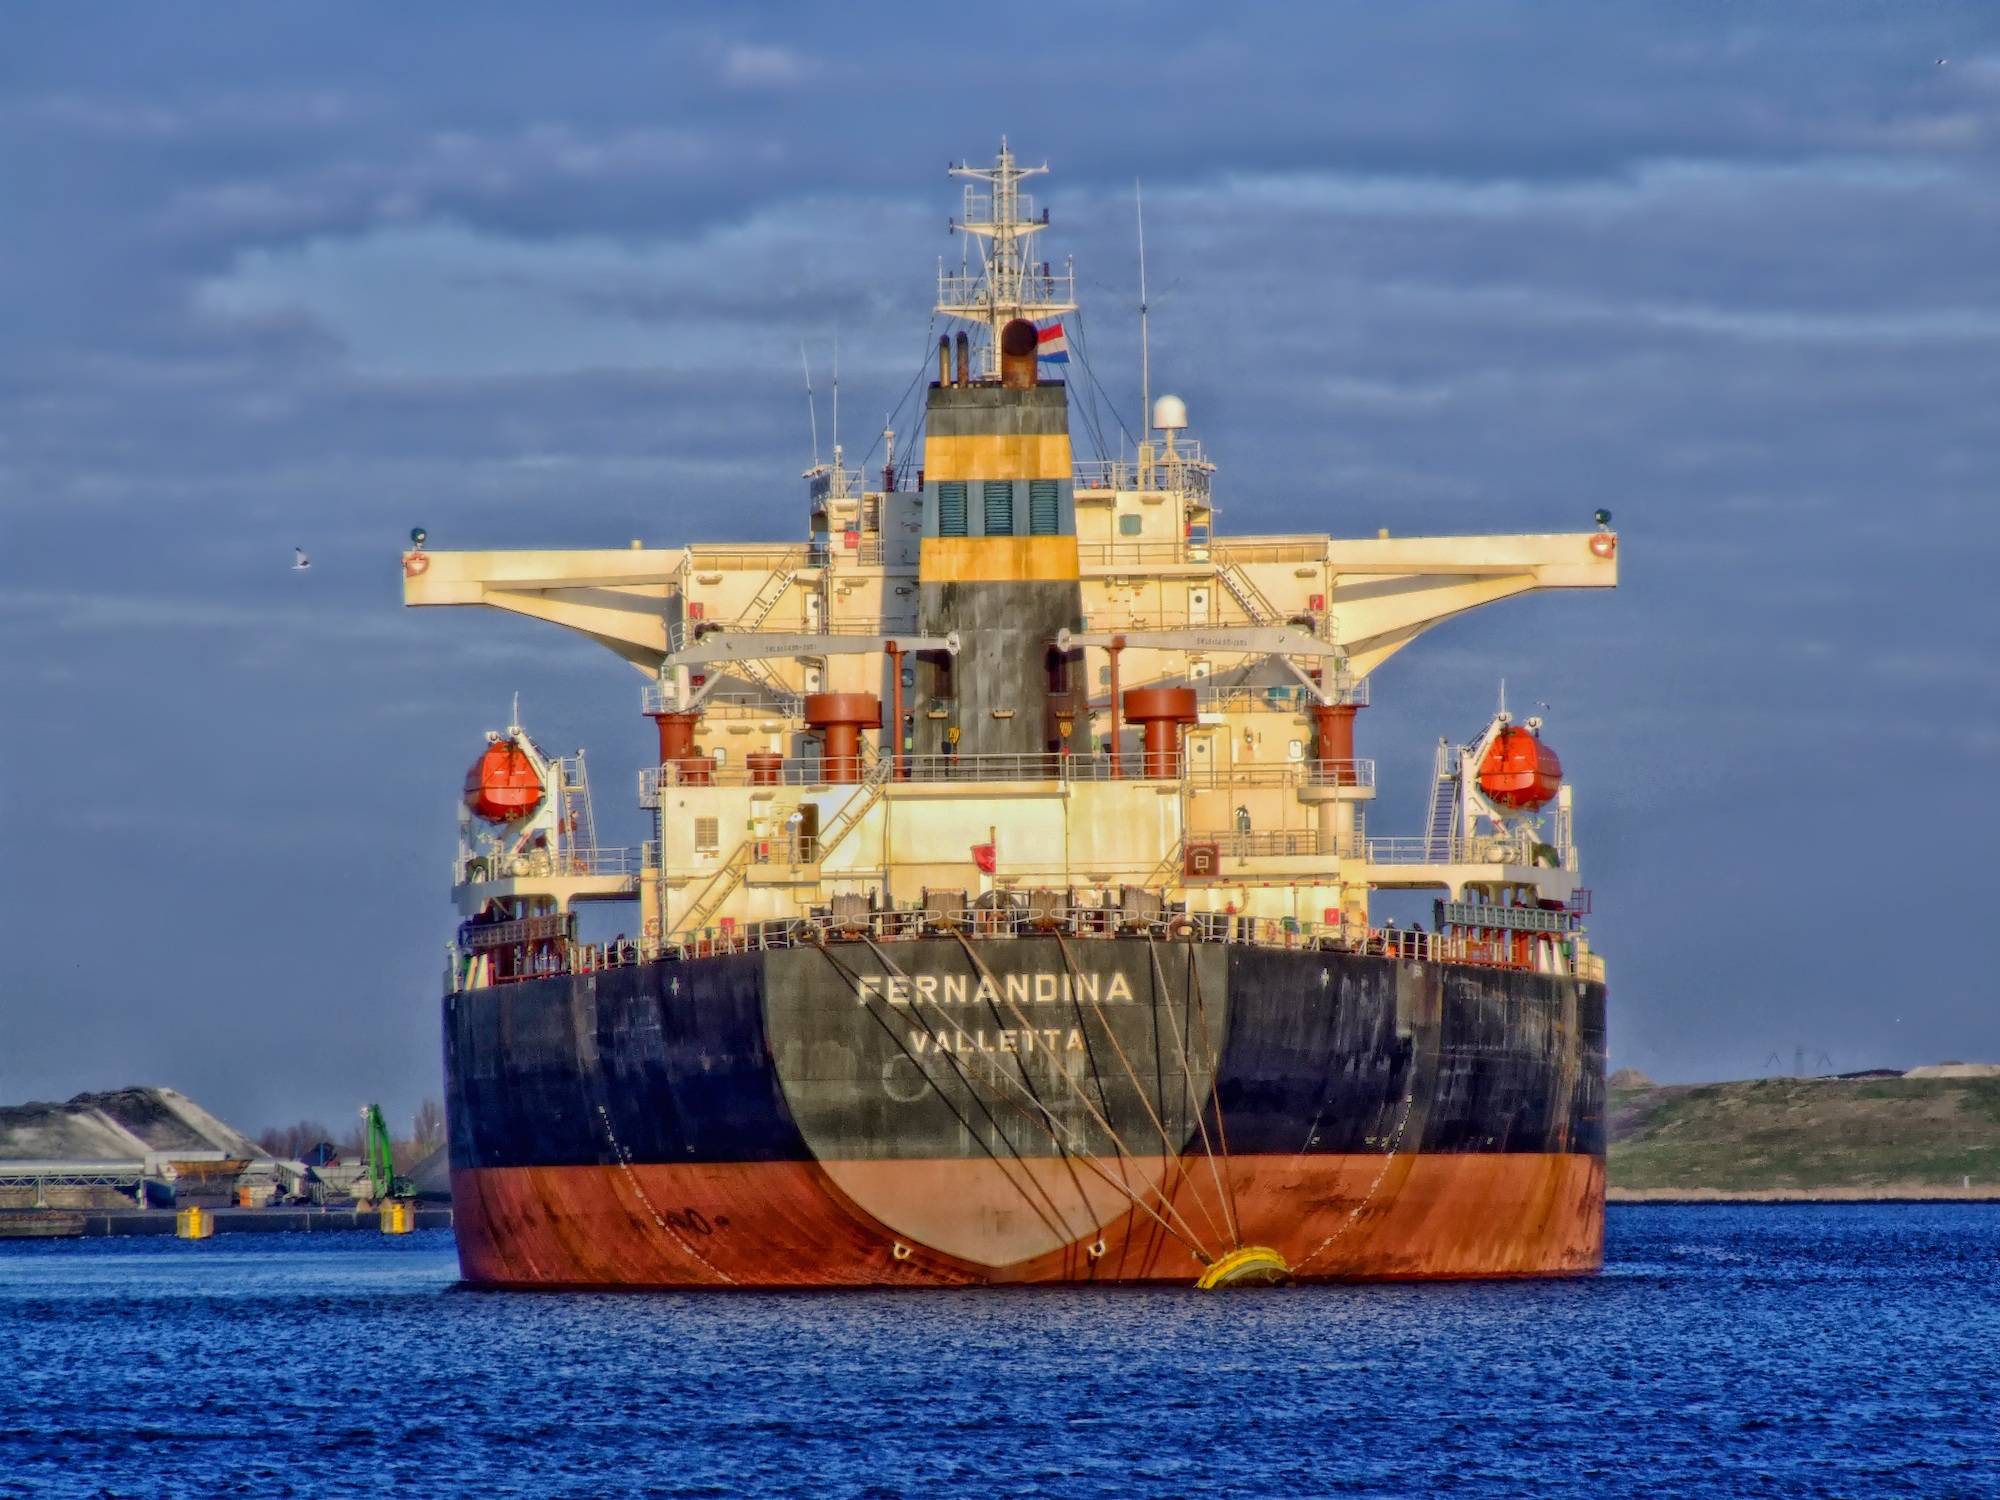
sea, ocean, ship, travel, transportation, vessel, vehicle, bay, harbor, port, freight, cargo ship, hdr, amsterdam, netherlands, cargo, channel, tugboat, watercraft, freightliner, container ship, freight transport, oil tanker, tank ship, bulk carrier, research vessel, floating production storage and offloading, offshore drilling, anchor handling tug supply vessel, platform supply vessel, semi submersible, freight shipping